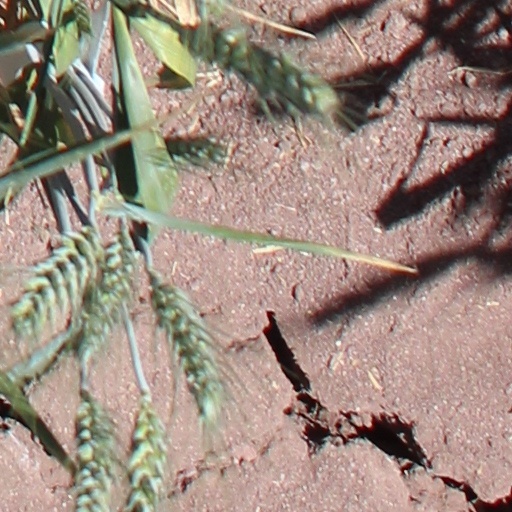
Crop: wheat